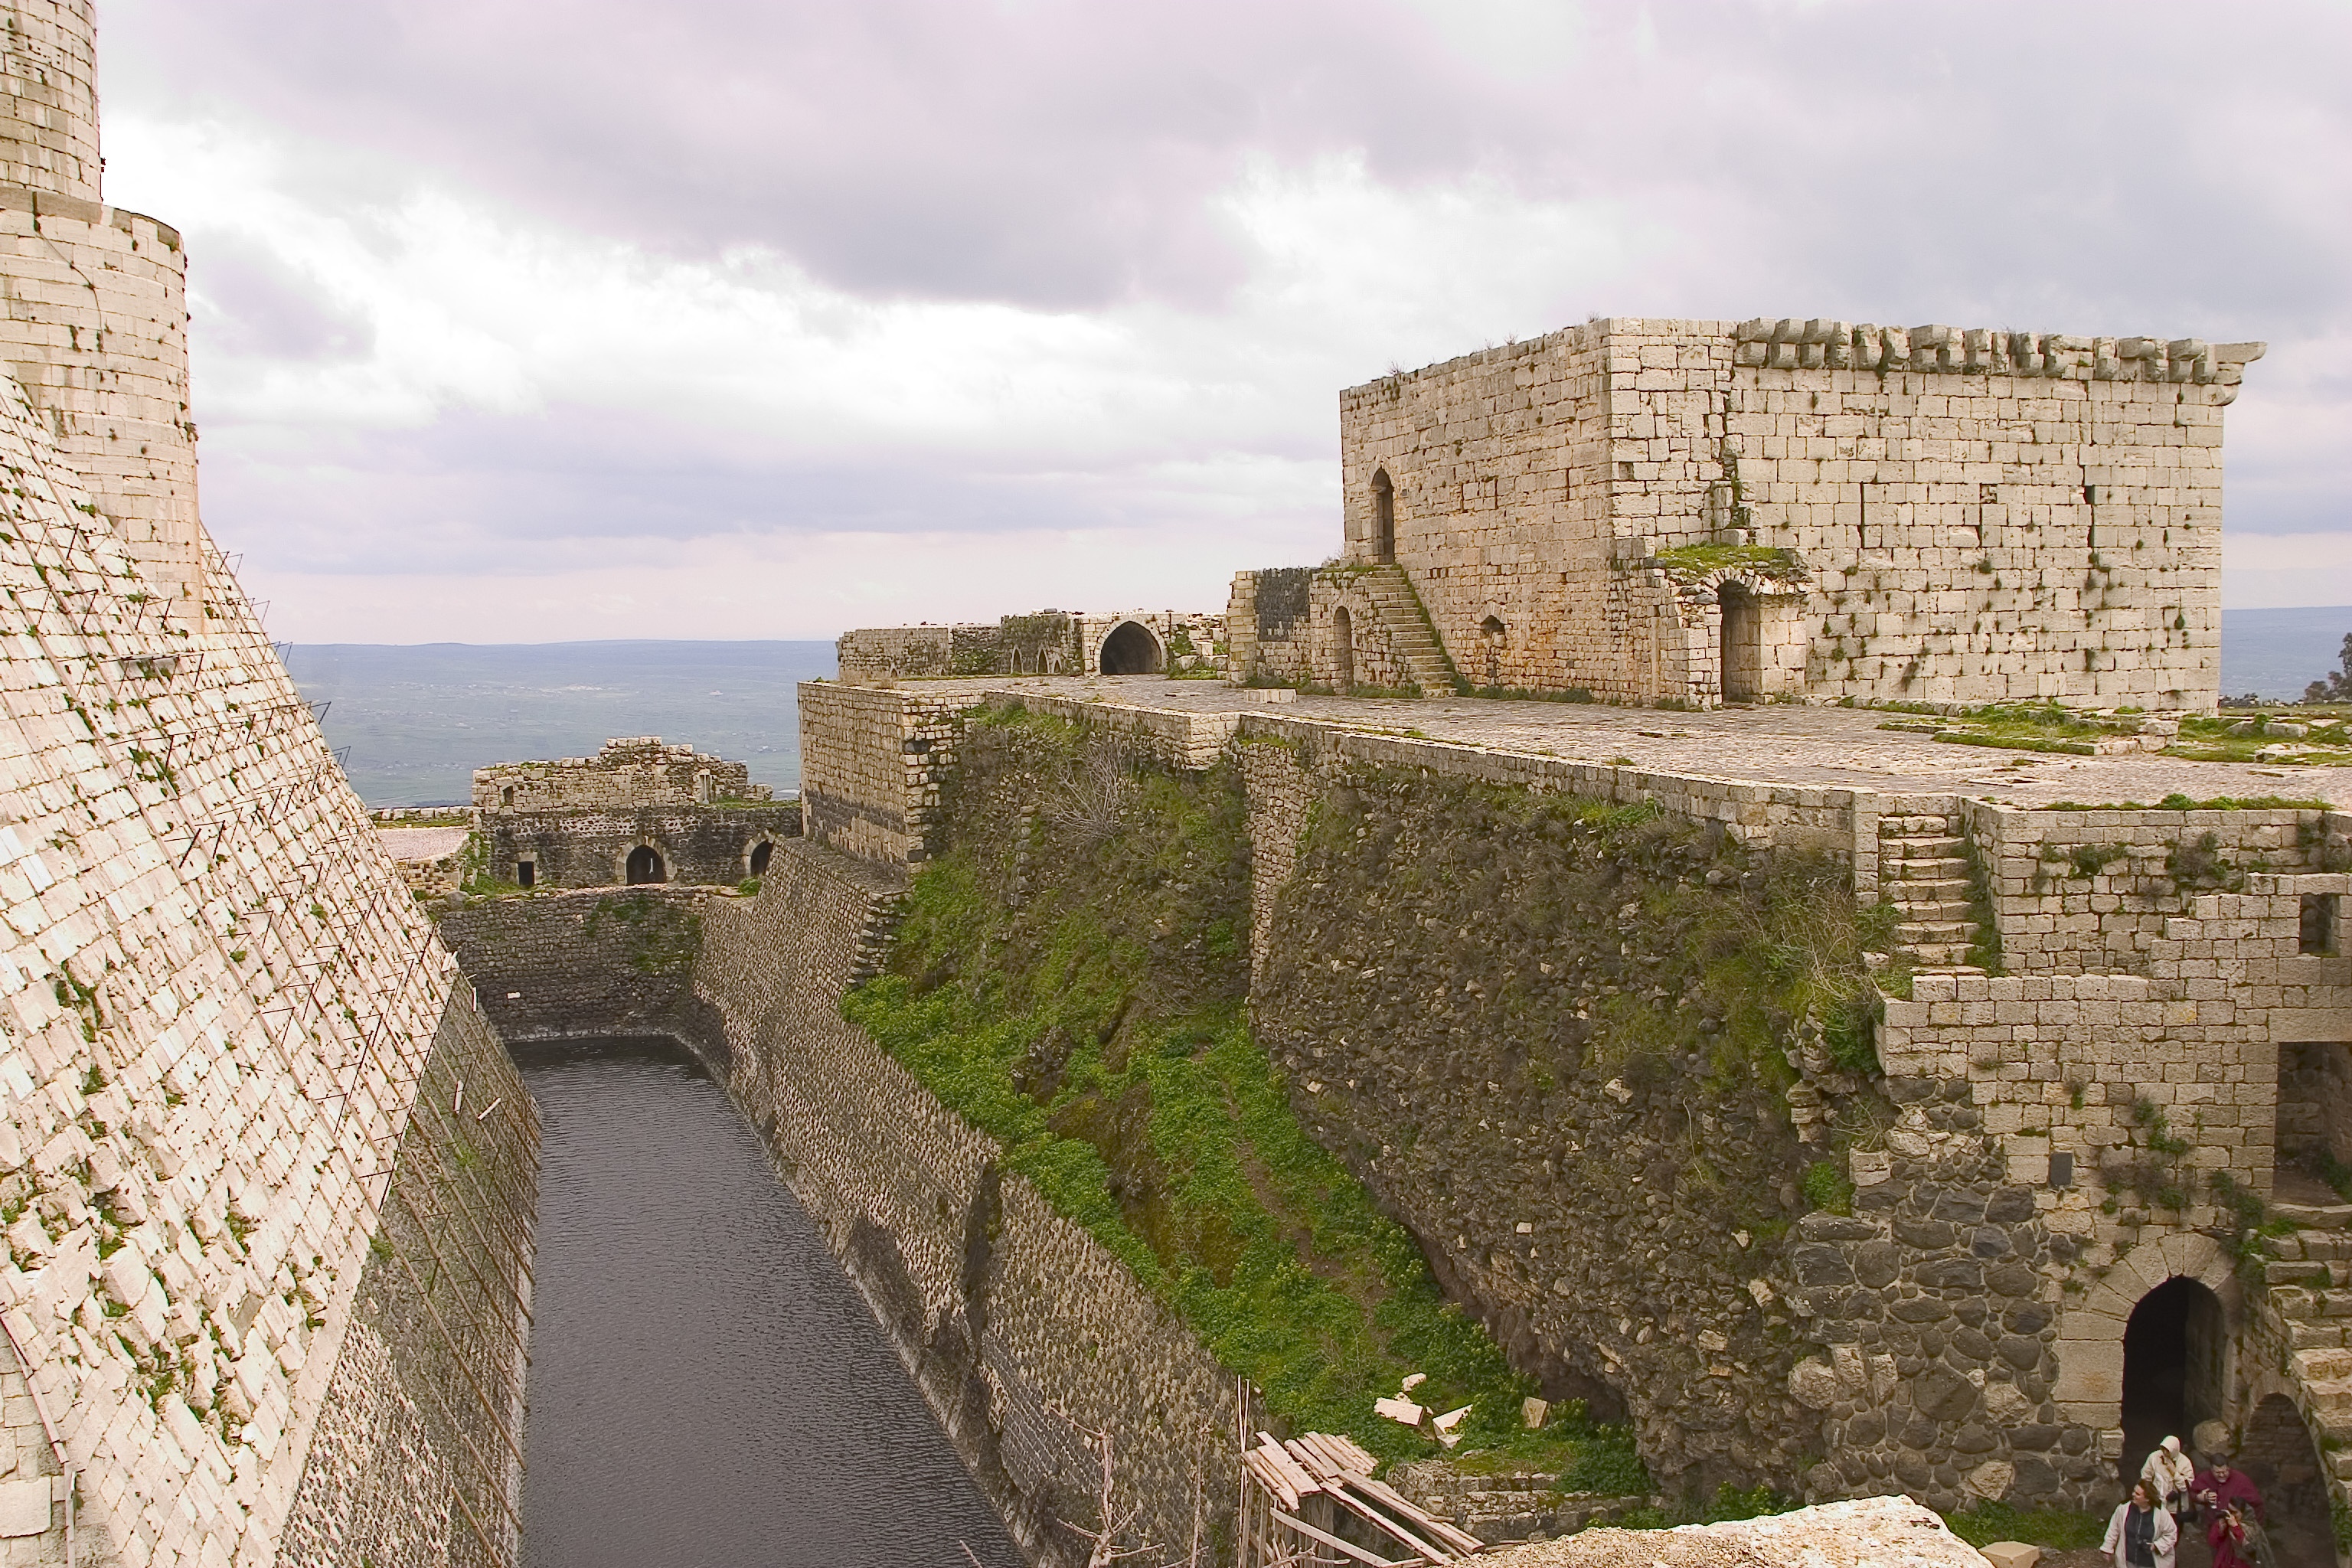
building, chateau, wall, monument, vacation, village, cliff, castle, landmark, fortification, tourism, terrain, ruins, monastery, history, unesco, middle ages, moat, tours, archaeological site, unesco world heritage site, syria, historic site, ancient history, altheimat, crac des chevaliers, crusader castle, medieval castles, castle of the kurds, maya civilization